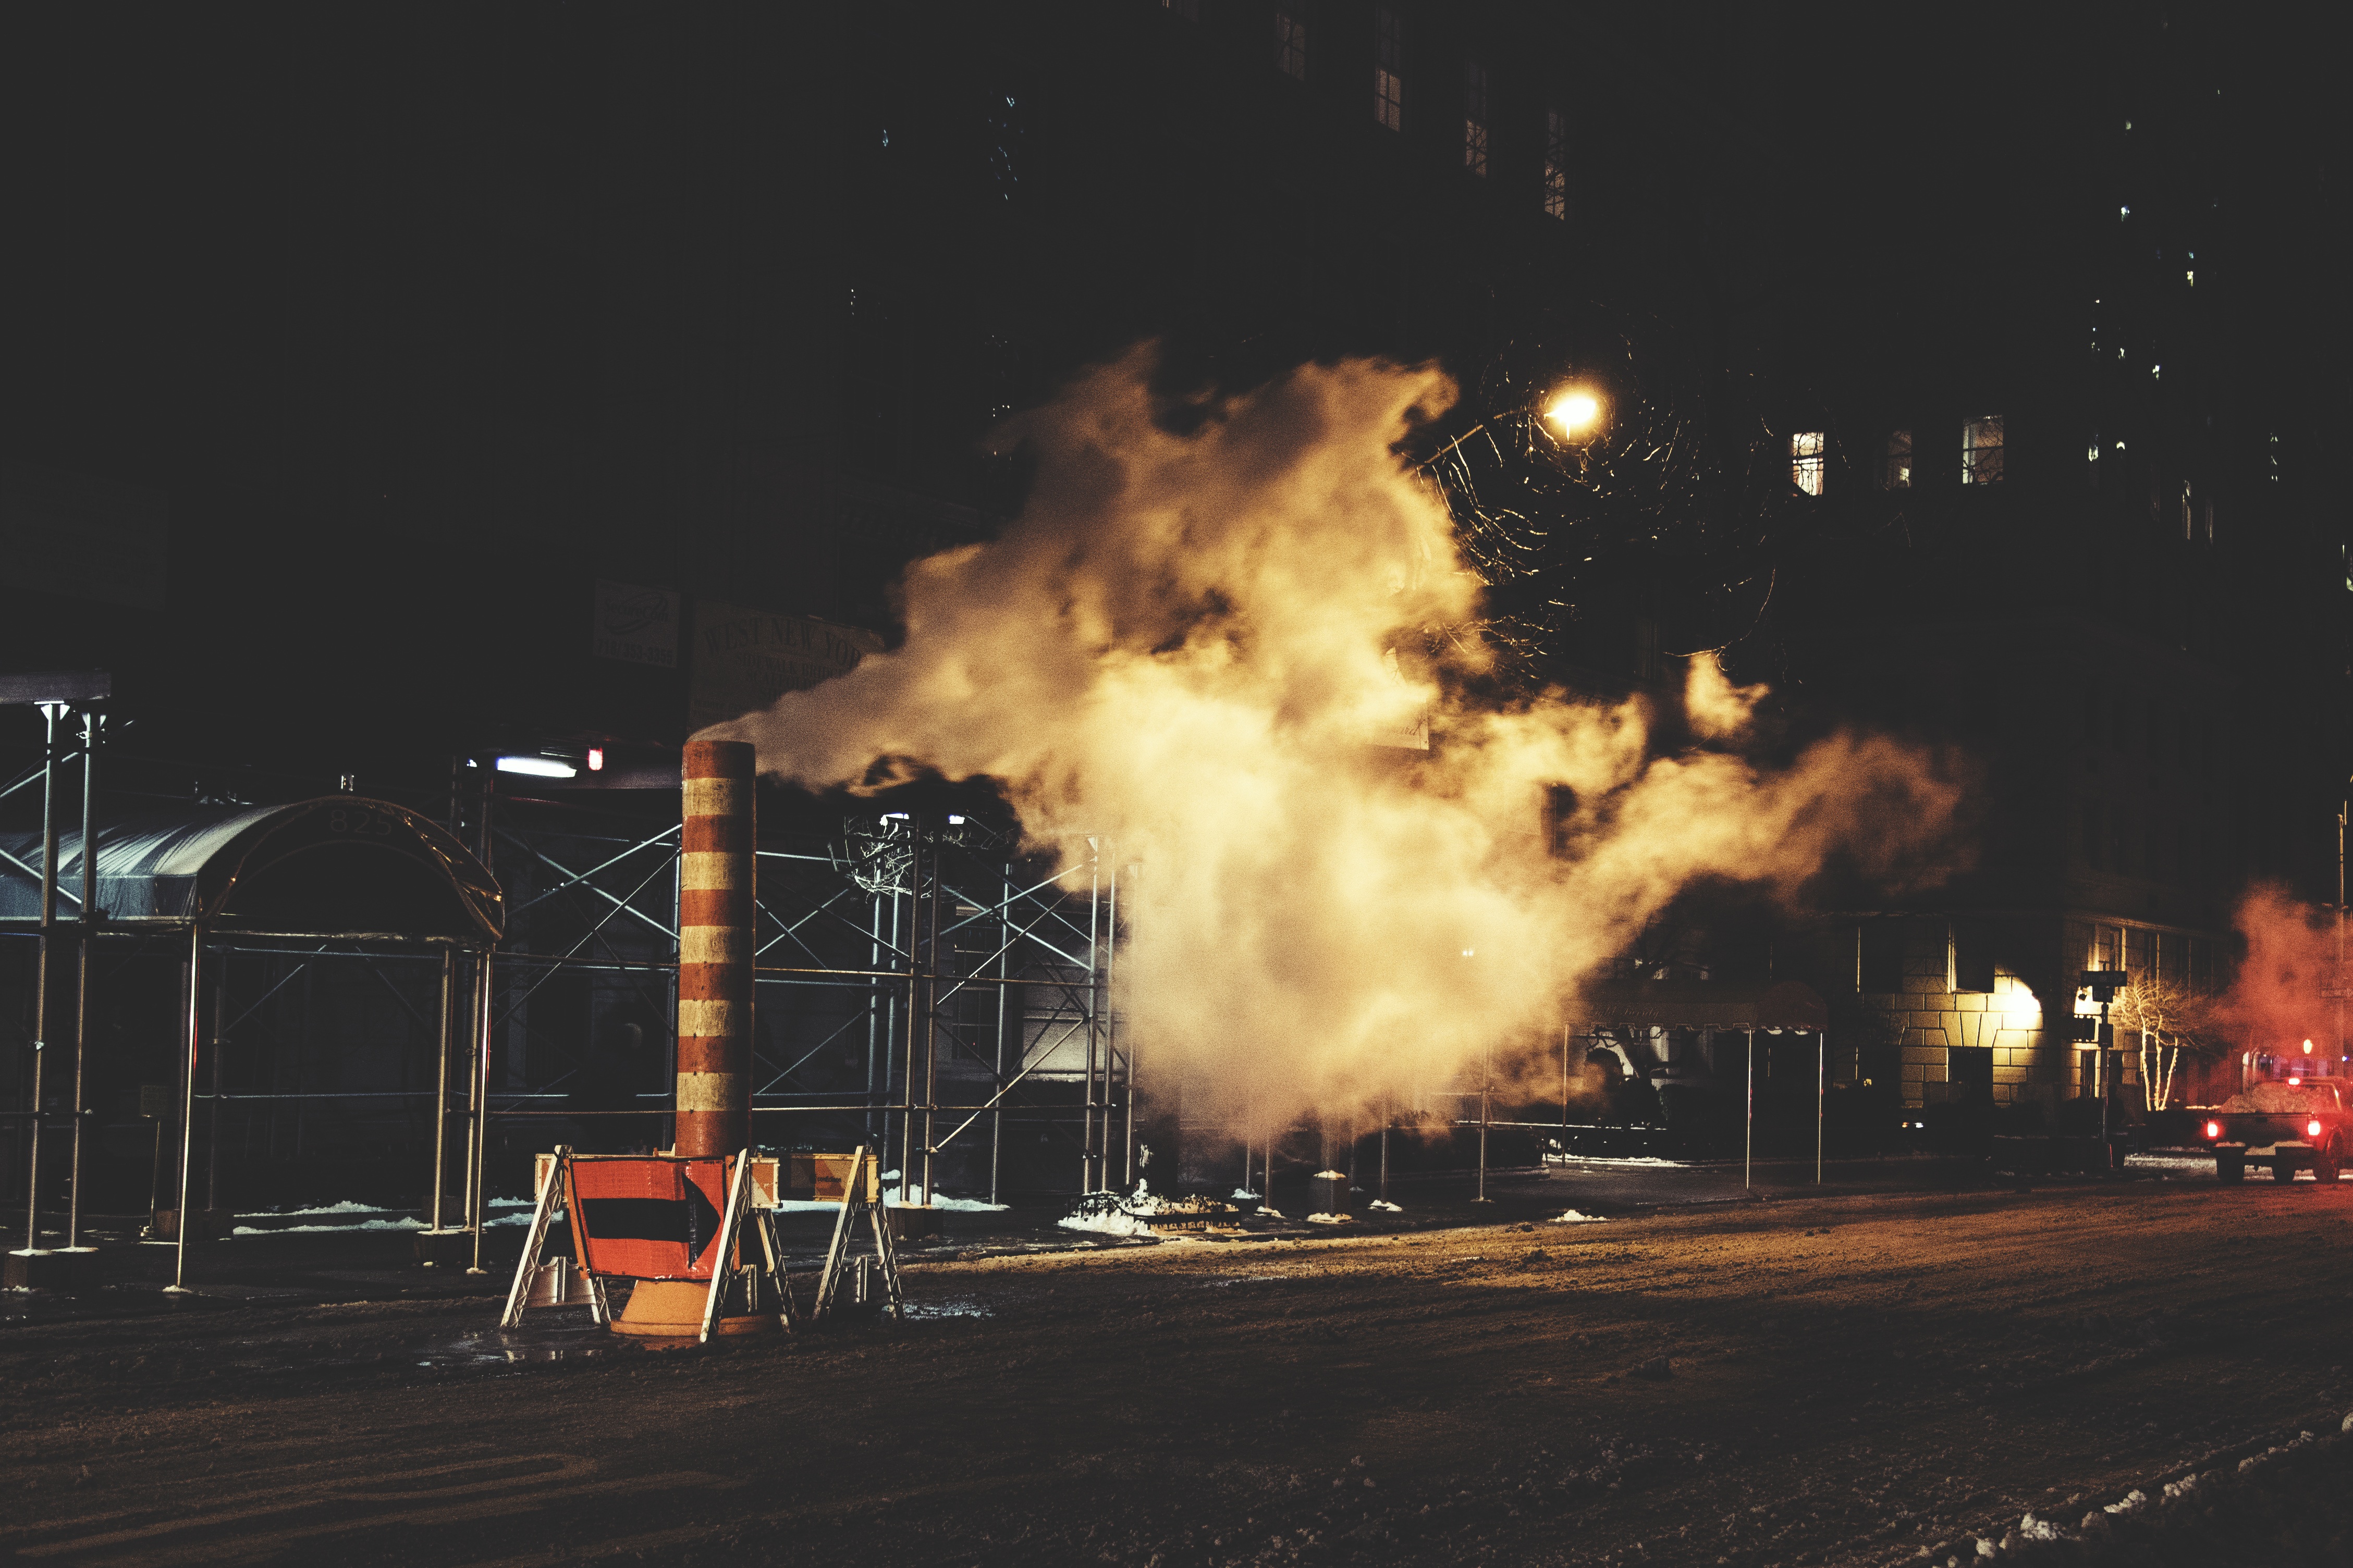
street, night, new york, smoke, construction, fire, bonfire, explosion, gotham, atmosphere of earth